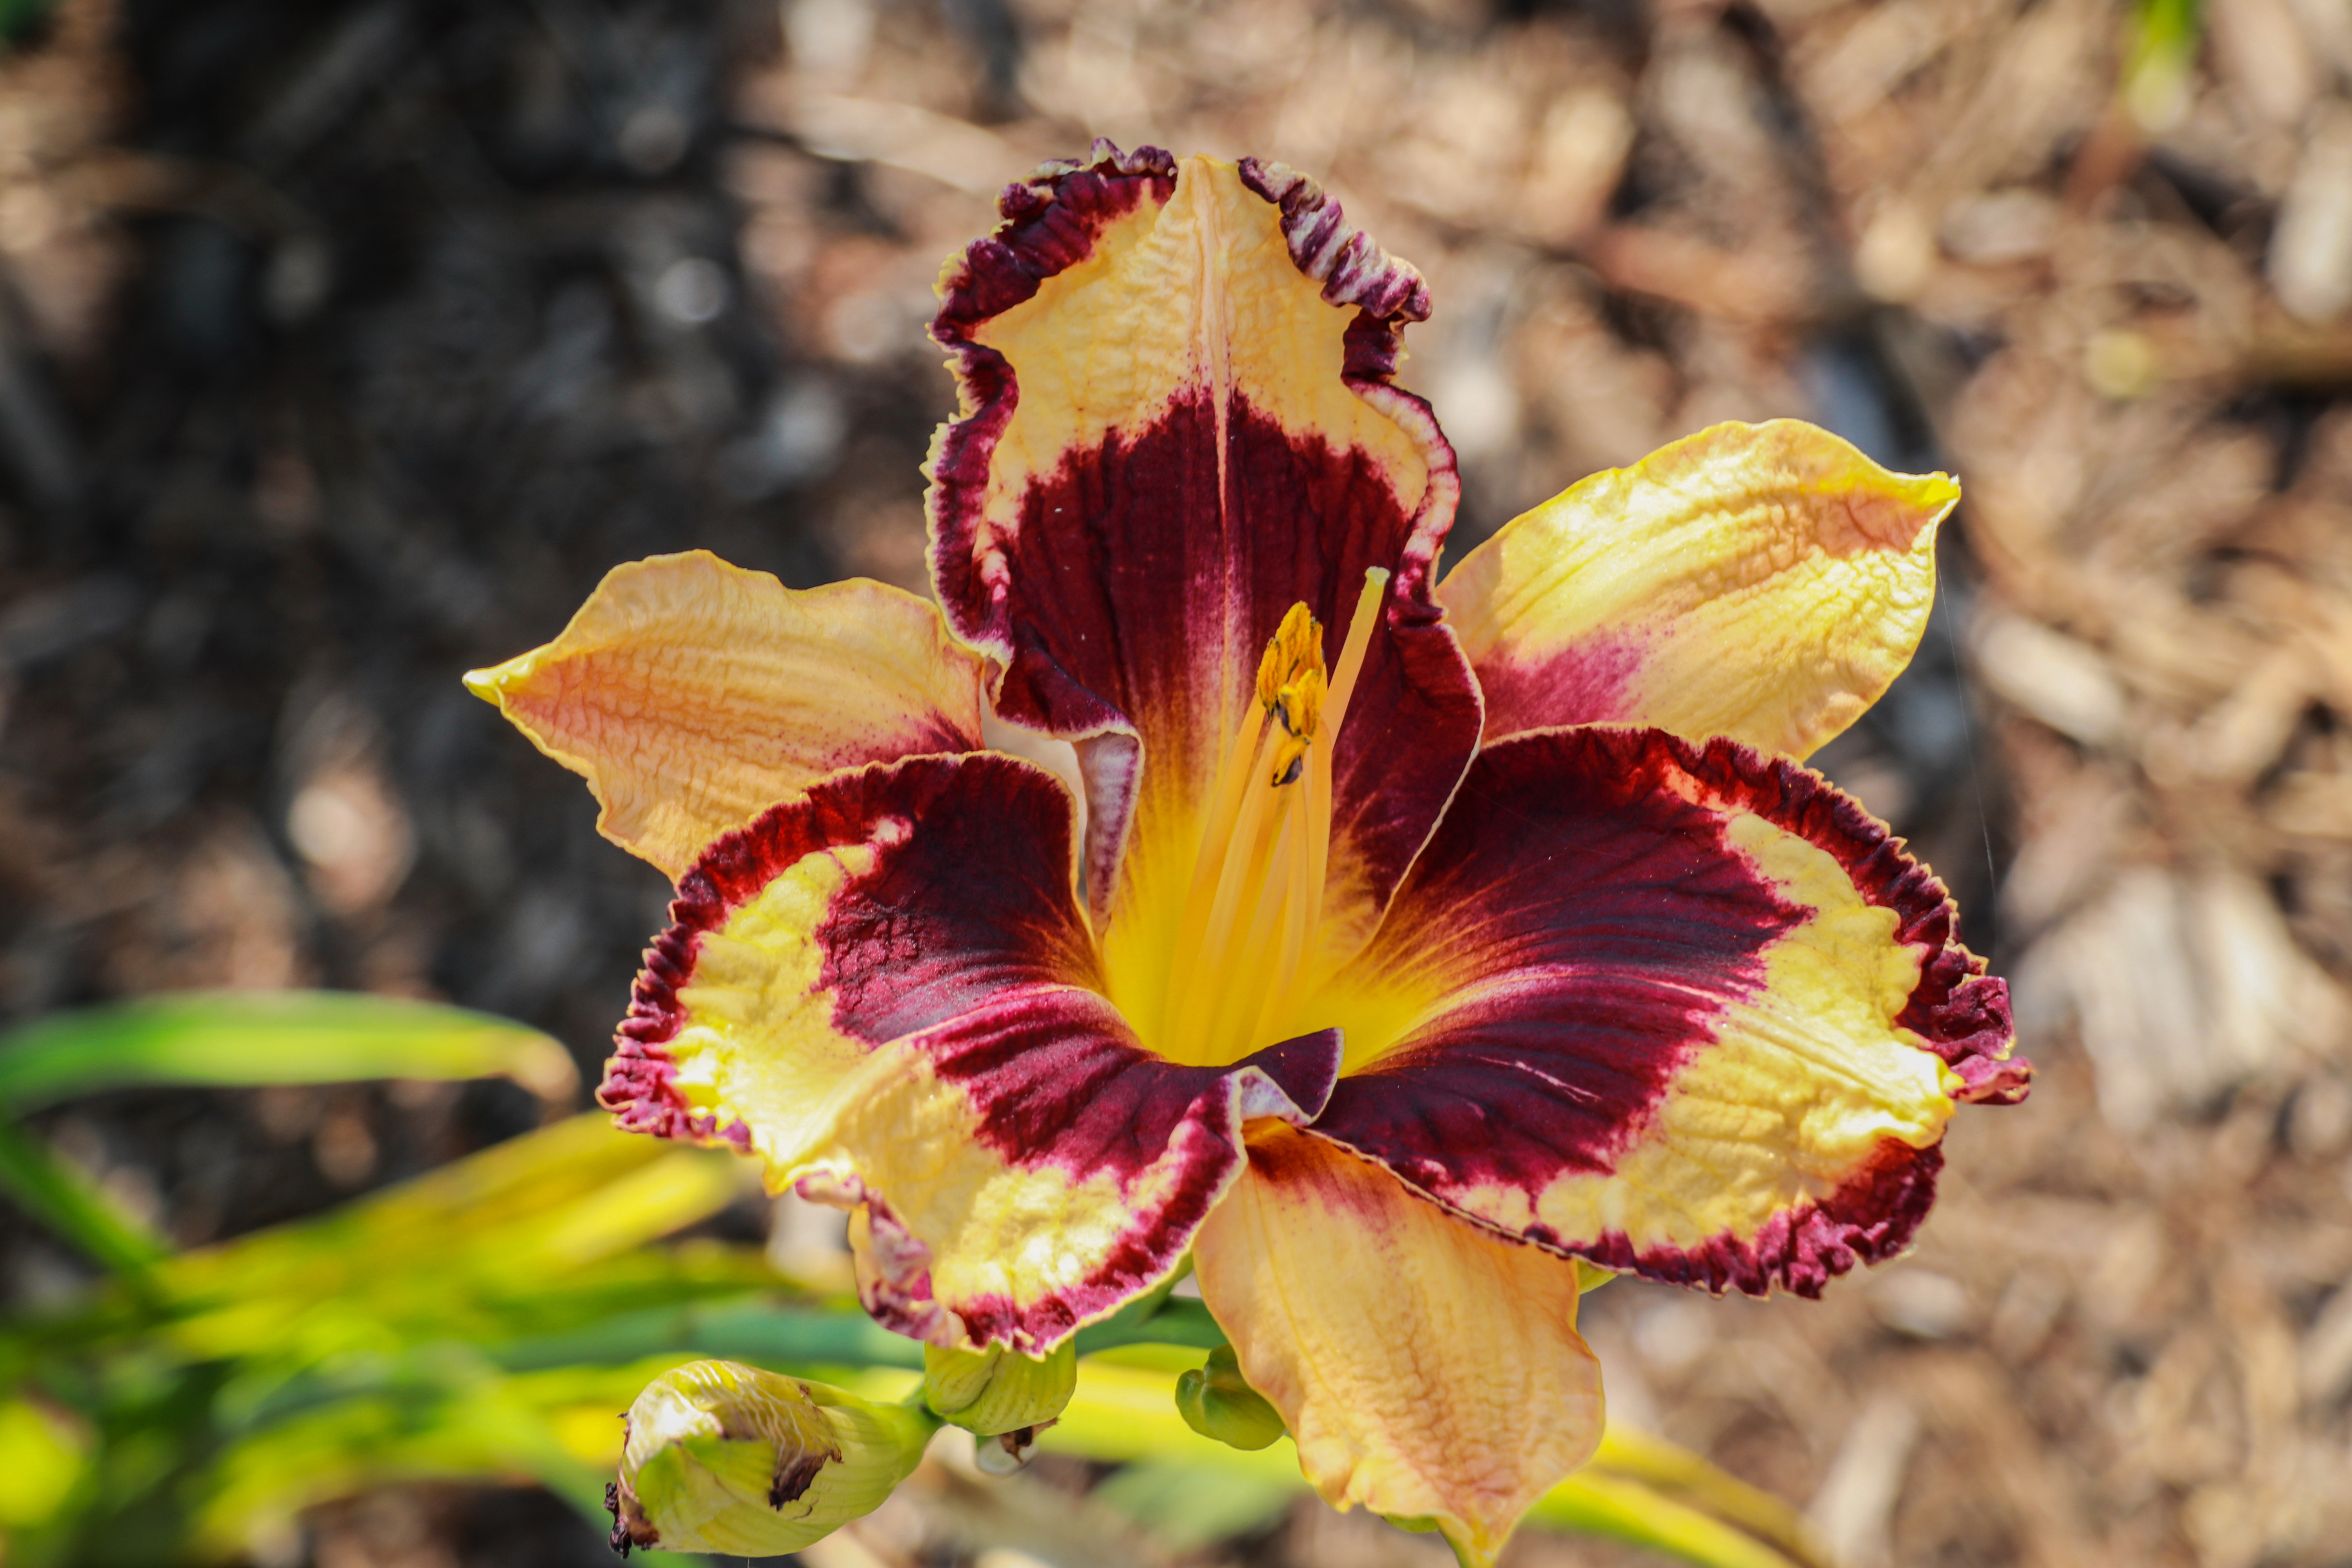
flower, plant, petal, nature, terrestrial plant, iris, herbaceous plant, annual plant, flowering plant, natural landscape, Lily order, wildflower, pollen, magenta, macro photography, plant stem, lily family, Pedicel, grass, cattleya, orchid, lily